Isabella Clara Eugenia

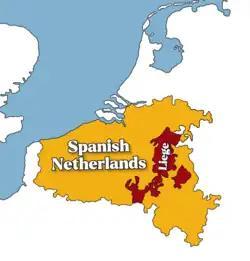
The Spanish Netherlands in 1599

Isabella Clara Eugenia of Austria was born in the Palace of Valsain, Segovia on 12 August 1566. She was the first surviving daughter of King Philip II of Spain and his third wife, Elisabeth of Valois.